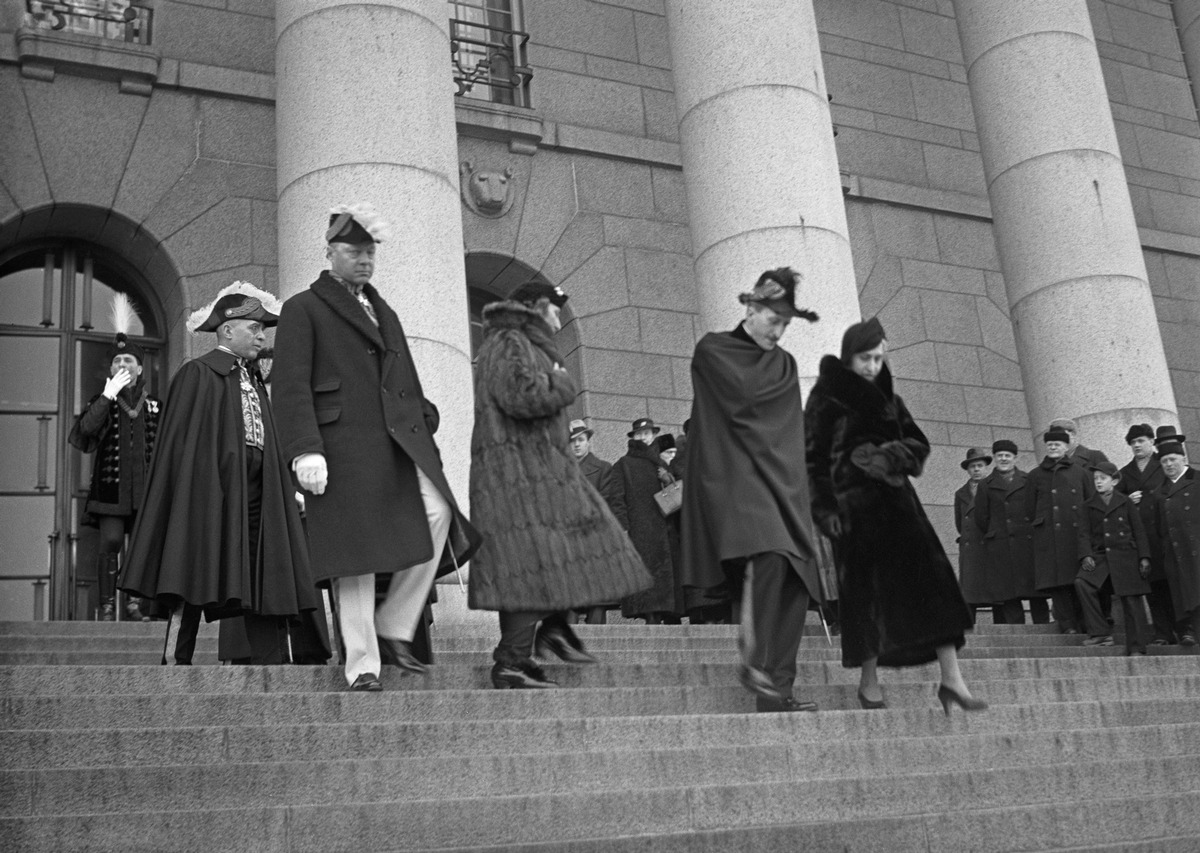
Presidentti Kyösti Kallion virkaanastujaiset
President Kyösti Kallio tillträder ämbetet; President Kyösti Kallio assumes his post
sisällön kuvaus: Presidentti Kyösti Kallion virkaanastujaiset. Vieraat poistuvat Eduskuntatalosta Helsingissä 1.3.1937. content description: President Kyösti Kallio assumes his post. The guests leave the Parliament house in Helsinki 1.3.1937. innehållsbeskrivning: President Kyösti Kallio tillträder sitt ämbete. Gästerna avlägsnar sig från Riksdagshuset i Helsingfors 1.3.1937.
Kuvaaja: Sundström, Hugo, kuvaaja
Vuosi: 1937
Paikka: Suomi, Uusimaa, Helsinki
Aiheet: HBL; presidentit; presidents; politics; presidenter; politik